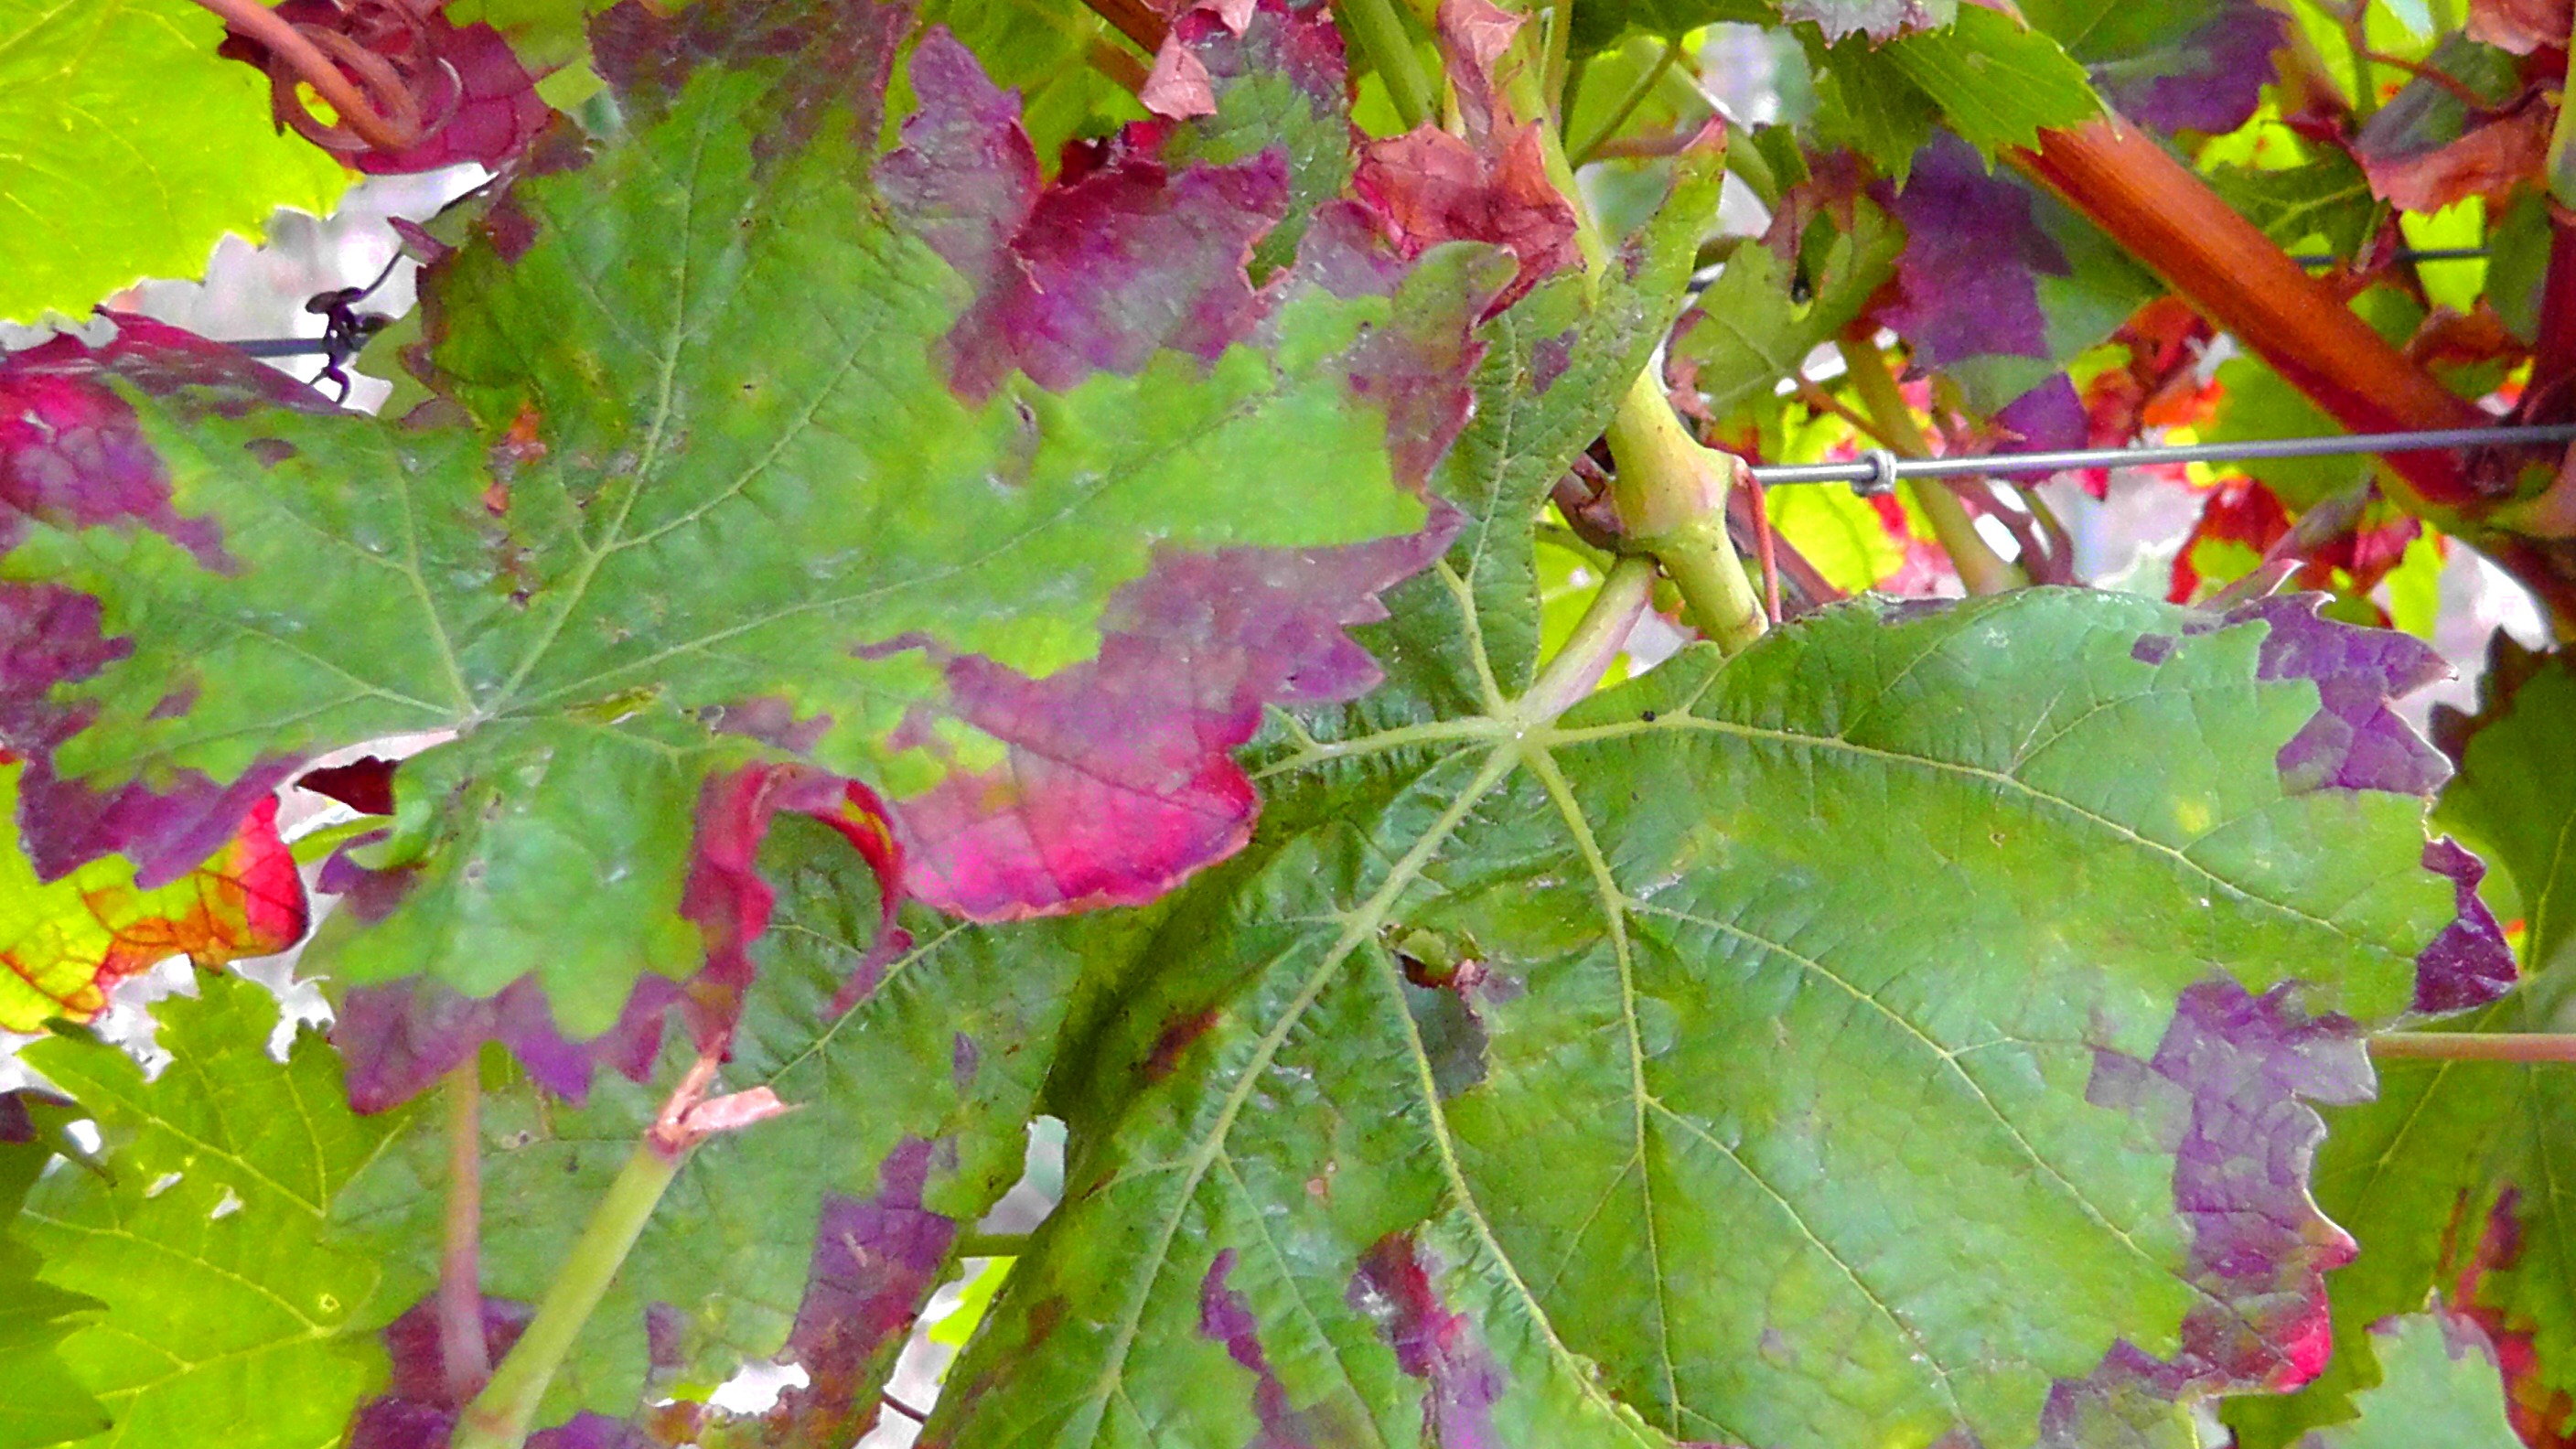
tree, nature, plant, grape, vine, vineyard, wine, fruit, leaf, flower, purple, food, green, harvest, produce, color, grow, autumn, botany, colorful, garden, flora, season, maple tree, vines, shrub, grapes, beautiful, frisch, winegrowing, wine leaf, flowering plant, vitis, annual plant, woody plant, land plant, grapevine family